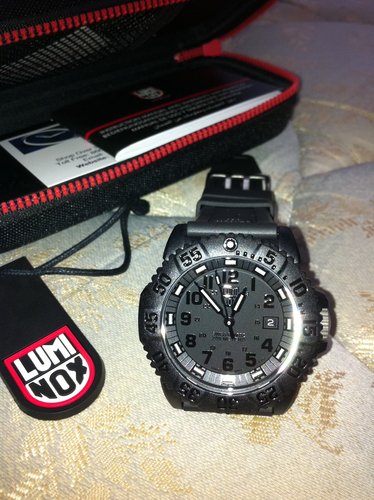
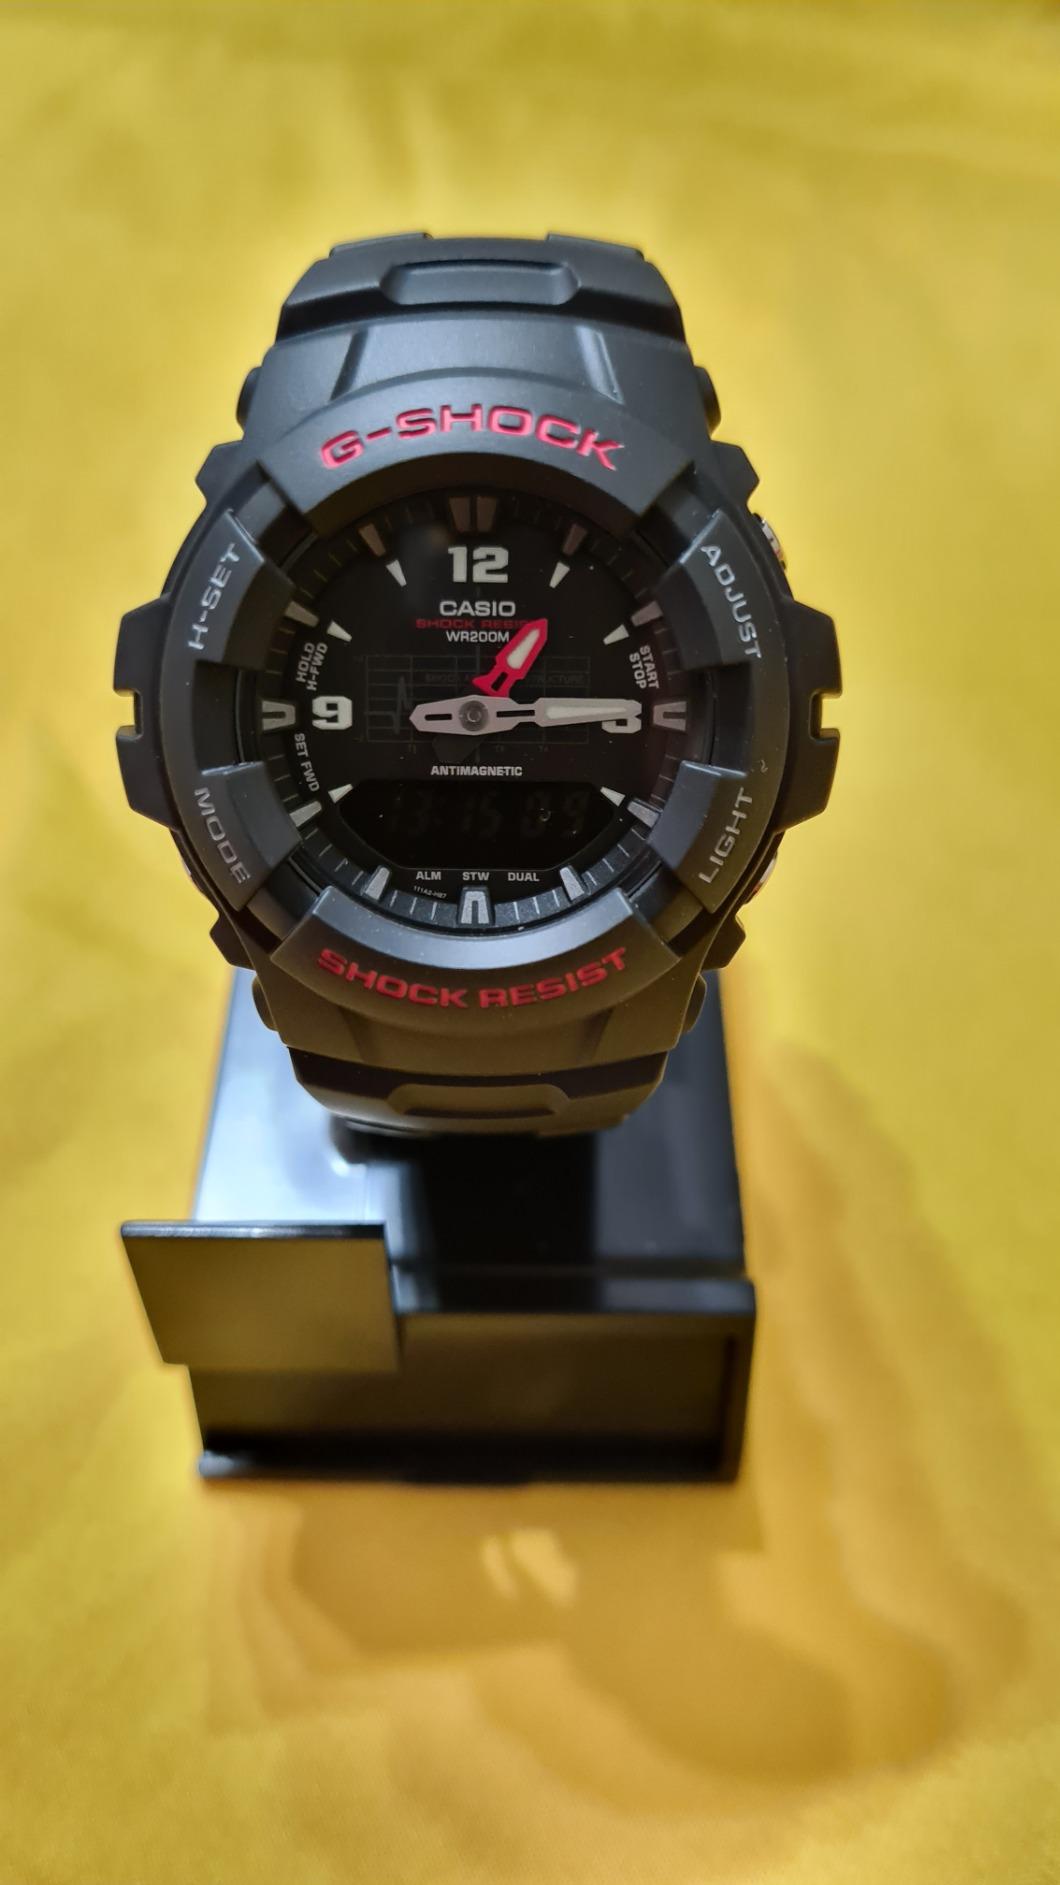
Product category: accessories_watch
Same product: no